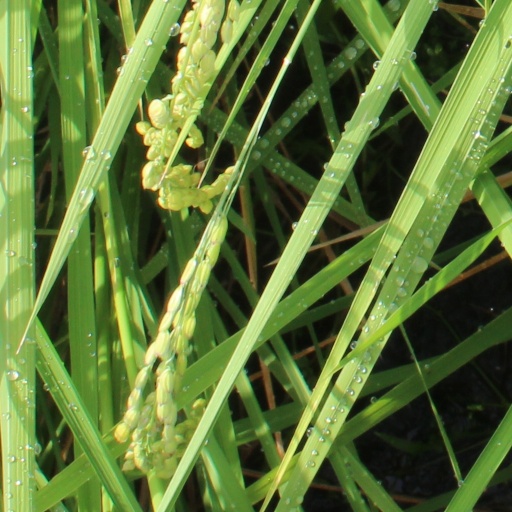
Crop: rice